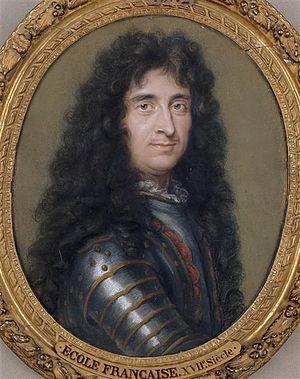
fr:Jacques Henri de Durfort, maréchal de France (1625-1704)Date Français
Le titre de duc de Duras est un titre de noblesse créé dans la pairie de France aux XVIIᵉ et XVIIIᵉ siècles.
La branche ducale de Duras appartient à la maison de Durfort, dont les possessions, dès le XIᵉ siècle, s'étendaient de l'Agenois et du Quercy, jusqu'à Narbonne. Foulques de Durfort, seigneur du château de Durfort, au diocèse de Narbonne, vivait vers l'an 1050.
Jacques-Henri de Durfort, duc de Duras, est un maréchal de France, né le 9 octobre 1625 d'une des plus anciennes familles de Guyenne et mort le 12 octobre 1704. Il s'illustra dans les guerres de la première moitié du règne de Louis XIV.